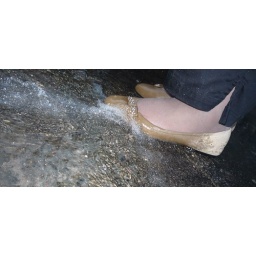
Playing in water, in office parking, in steaming water near draining pipe